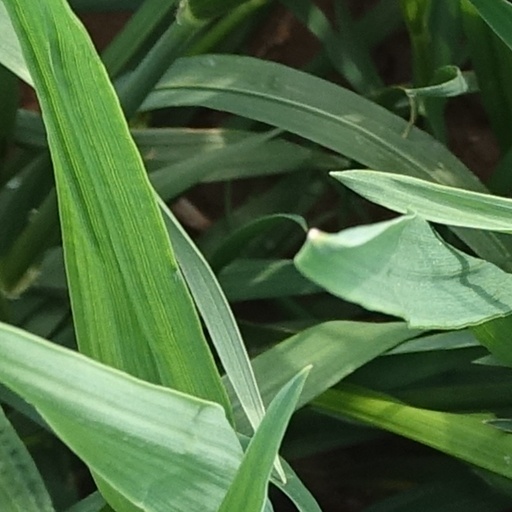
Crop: wheat